Wilkie Collins

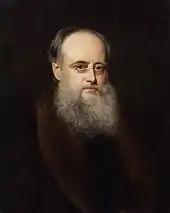
Portrait by Rudolph Lehmann, 1880

In 1870, Collins' novel "Man and Wife" was published. That year Charles Dickens died, which caused him great sadness. He said of the friends' early days together, "We saw each other every day, and were as fond of each other as men could be."